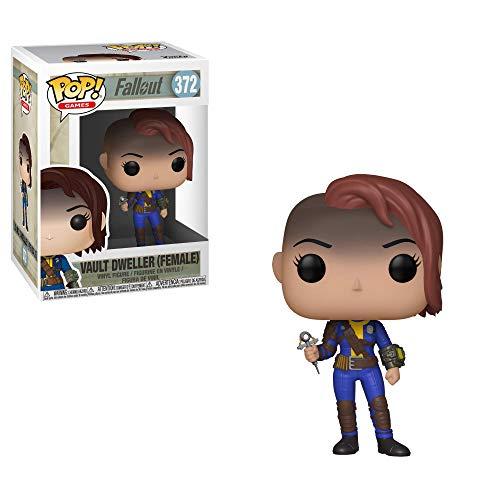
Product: Funko Pop! Games: Fallout - Vault Dweller Female, Standard, Multicolor
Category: Toys & Games | Collectible Toys | Statues, Bobbleheads & Busts | Bobbleheads
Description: From Fallout, Vault dweller female, as a stylized pop vinyl from Funko.
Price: $6.02
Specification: ProductDimensions:2x3x4inches|ItemWeight:4ounces|ShippingWeight:4.2ounces(Viewshippingratesandpolicies)|ASIN:B07HBBGGSP|Itemmodelnumber:33975|Manufacturerrecommendedage:10yearsandup